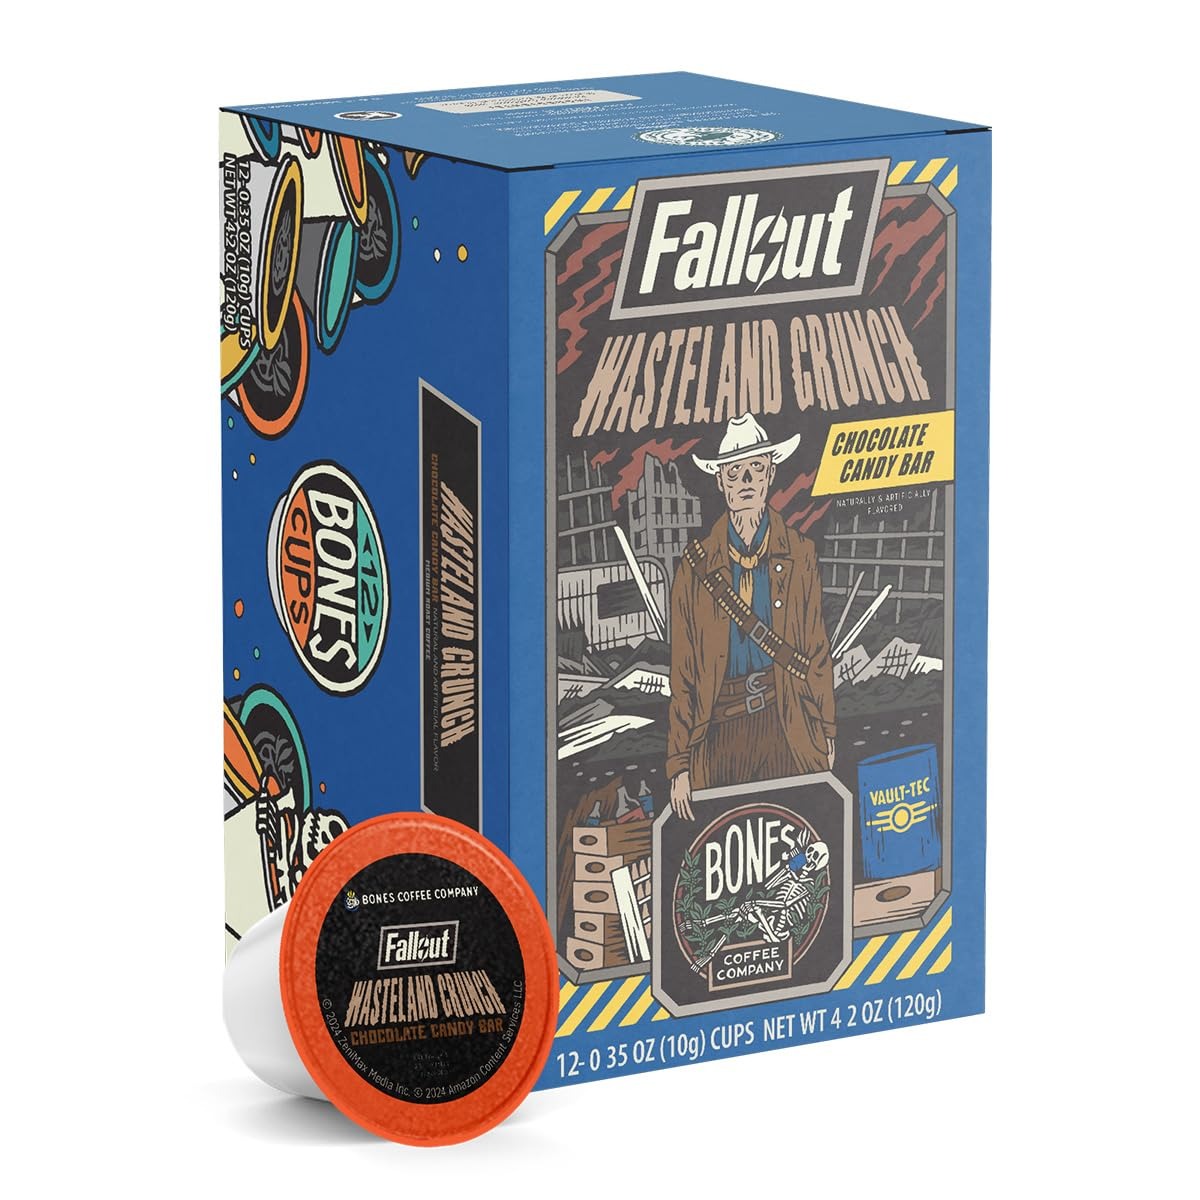
Item Name: Bones Coffee Company Fallout Wasteland Crunch Flavored Coffee Pods, Single-Serve Bones Cups for Coffee Maker 1.0 & 2.0, Medium Roast, Chocolate Candy Bar Flavor, 12 ct
Bullet Point 1: Feeling a little... Feral? Don't worry, Wasteland Crunch coffee is just what you need to keep your sanity intact. This post-apocalyptic concoction tastes just like an old-world chocolate candy bar! Unlike those vials our bounty-hunting friend, The Ghoul, is drinking all the time. Those probably taste like a Yao Guai smells.
Bullet Point 2: Artisan Roasted Coffee Beans: Our Bones cup coffee pods are made from carefully selected coffee beans and roasted to perfection in small batches. Resulting in the freshest coffee with a rich, full-bodied, exceptionally smooth taste out of every cup of coffee you brew.
Bullet Point 3: Coffee Pods: Our 12-count single-serve coffee pods are compatible with brewers Hamilton Beach, Cuisinart, Breville, and Mr. Coffee machines. They are also 100% recyclable, so you can enjoy them and remain environmentally conscious.
Bullet Point 4: Vegan and Keto Friendly : Enjoy our Bones Coffee flavored coffee k cups without the guilt! Our gourmet coffees are vegan friendly, keto friendly, and dairy free with no added sugar or carbs. A delicious, guilt-free coffee experience in every cup!
Bullet Point 5: 100% Arabica Beans: Our Brazilian coffee beans are ethically sourced, and each batch is roasted and packed in the USA. Our signature medium-roast Arabica blend gives you a smooth flavor with low acidity; a strong, sweet aroma with a delicious, addictive flavor for every bones cups coffee.
Product Description: Bones Coffee Company stands out as an enticing alternative to what usually lines the shelves at the local grocery store. As small batch roasters, we bring imaginative flavors and colorful artwork to our customers. Bones Coffee provides seriously fresh, delicious coffee right to your doorstep. Our loyal customers have fueled our success and ignited our passion to keep bringing delectable flavors and unique experiences in every cup.
Value: 12.0
Unit: Count

Price: 19.99